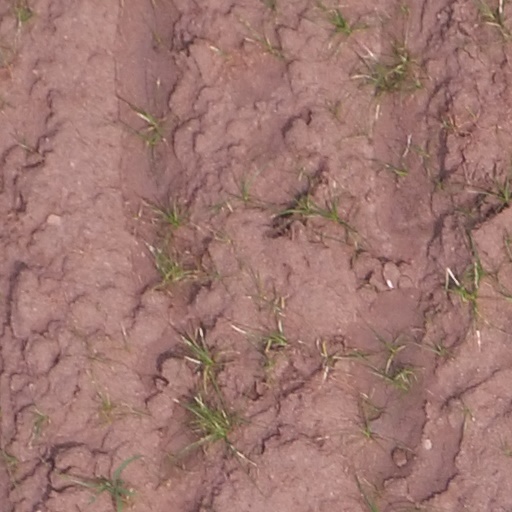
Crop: maize; corn